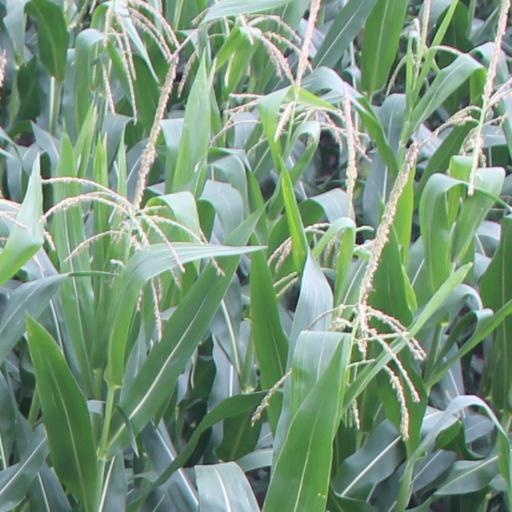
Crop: maize; corn